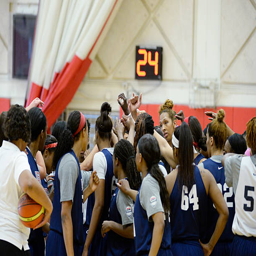
players trying out for country